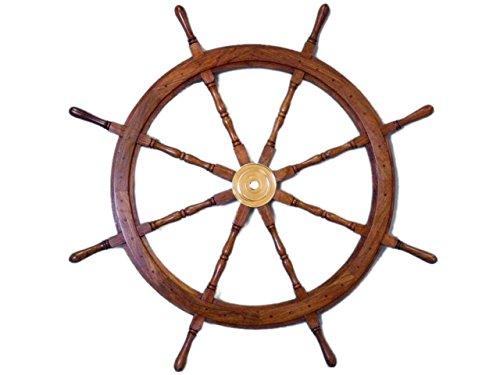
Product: Nautical Deluxe Class Wood and Brass Decorative Ship Wheel 36" - Nautical Home Decoration Gifts
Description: Great Condition.
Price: $38.84
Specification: ProductDimensions:36x2x36inches|ItemWeight:13.95pounds|ShippingWeight:14pounds(Viewshippingratesandpolicies)|Manufacturer:HandcraftedModelShipsLLC|ASIN:B00HS0Z4Z6|DomesticShipping:ItemcanbeshippedwithinU.S.|InternationalShipping:ThisitemcanbeshippedtoselectcountriesoutsideoftheU.S.LearnMore|ShippingAdvisory:Thisitemmustbeshippedseparatelyfromotheritemsinyourorder.Additionalshippingchargeswillnotapply.|Californiaresidents:ClickhereforProposition65warning|Itemmodelnumber:SH8760